Mateusz Wieteska

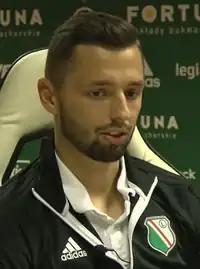

On 7 July 2017, Wieteska signed a contract with Ekstraklasa side Górnik Zabrze. On 14 June 2018, his move to Legia Warsaw was announced.